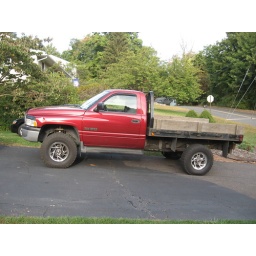
my new truck in its old home